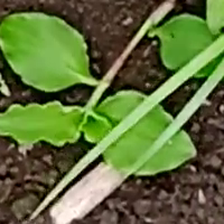
Weed species: Kena_(Commplina_benghalensio)